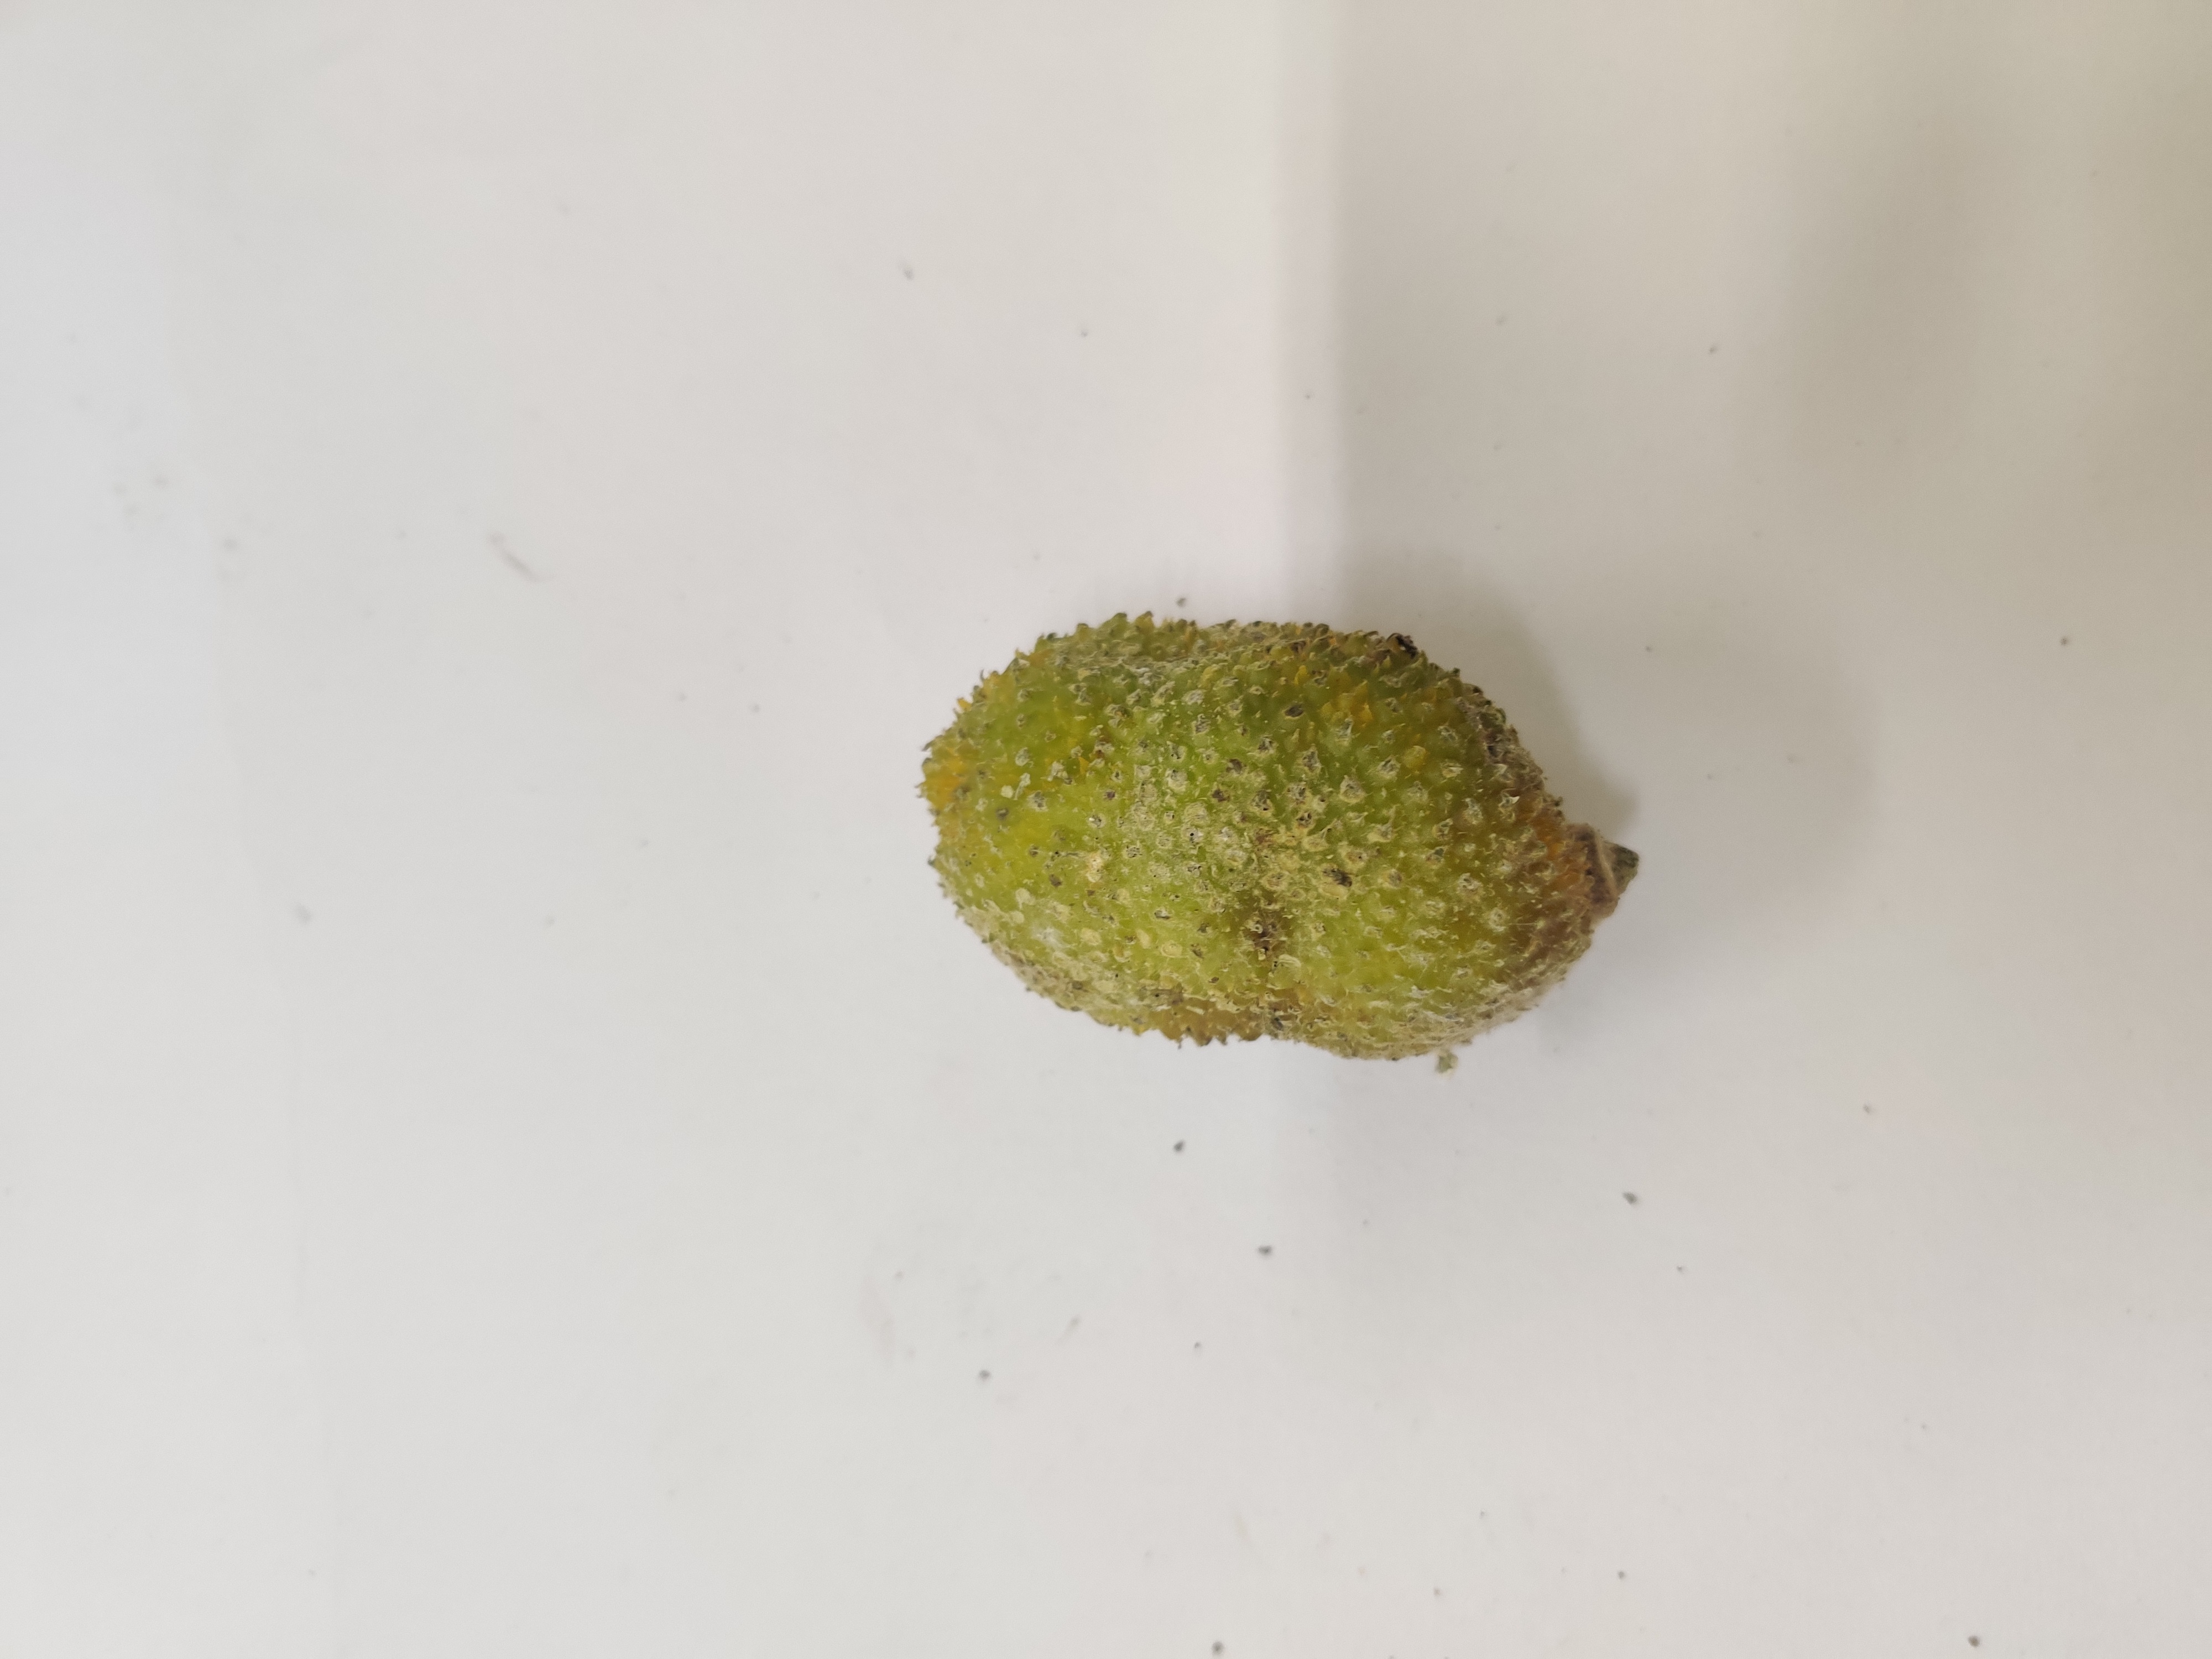
Crop: Spiny Gourd
Condition: Damaged